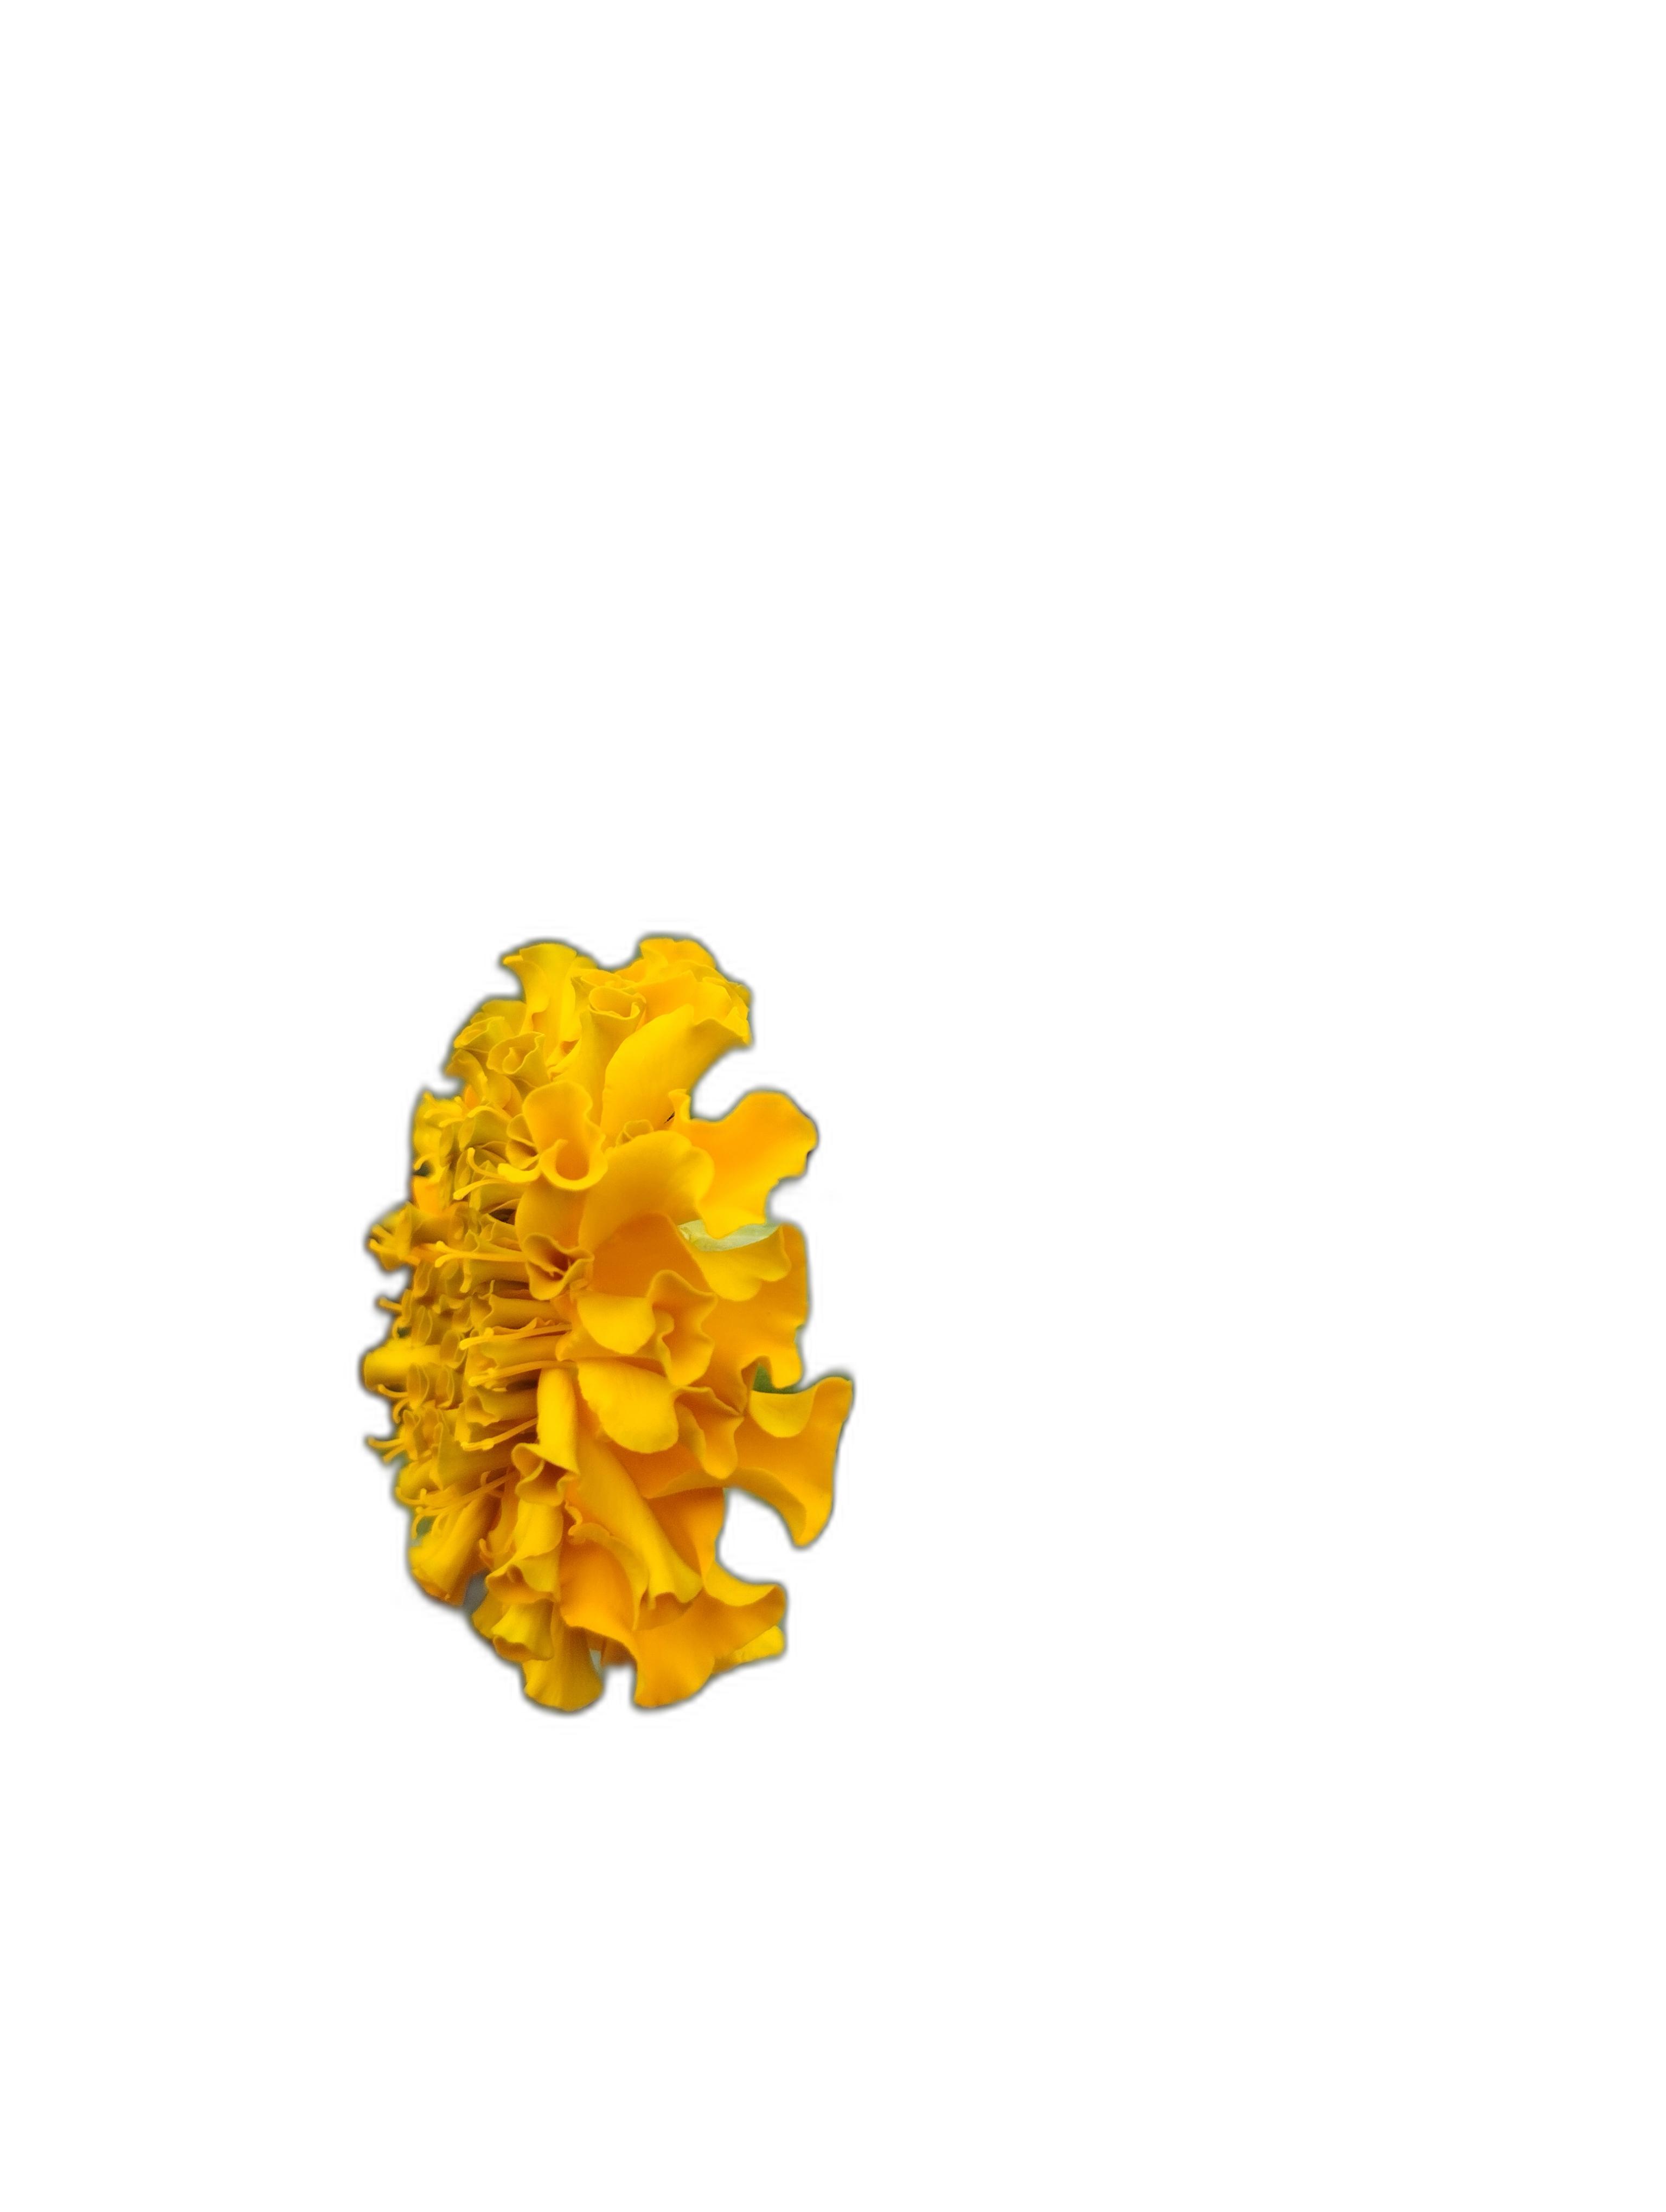
Label: Marigold